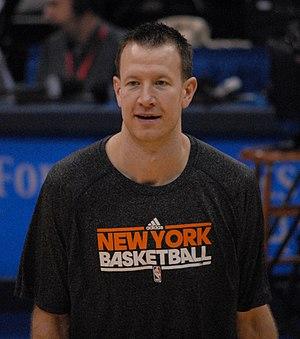
Steve Novak, né le 13 juin 1983 à Libertyville, aux États-Unis, est un joueur américain de basket-ball. Il évolue aux postes d'ailier et d'ailier fort.